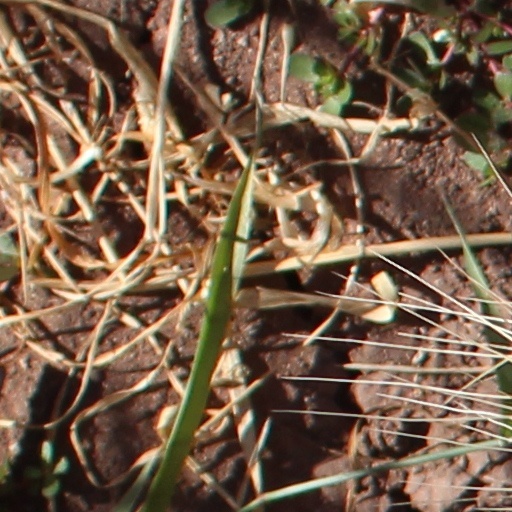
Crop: wheat